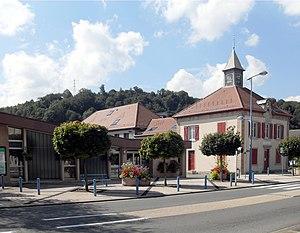
La mairie de Courcelles-lès-Montbéliard
Courcelles-lès-Montbéliard est une commune française située dans le département du Doubs, en région Bourgogne-Franche-Comté.